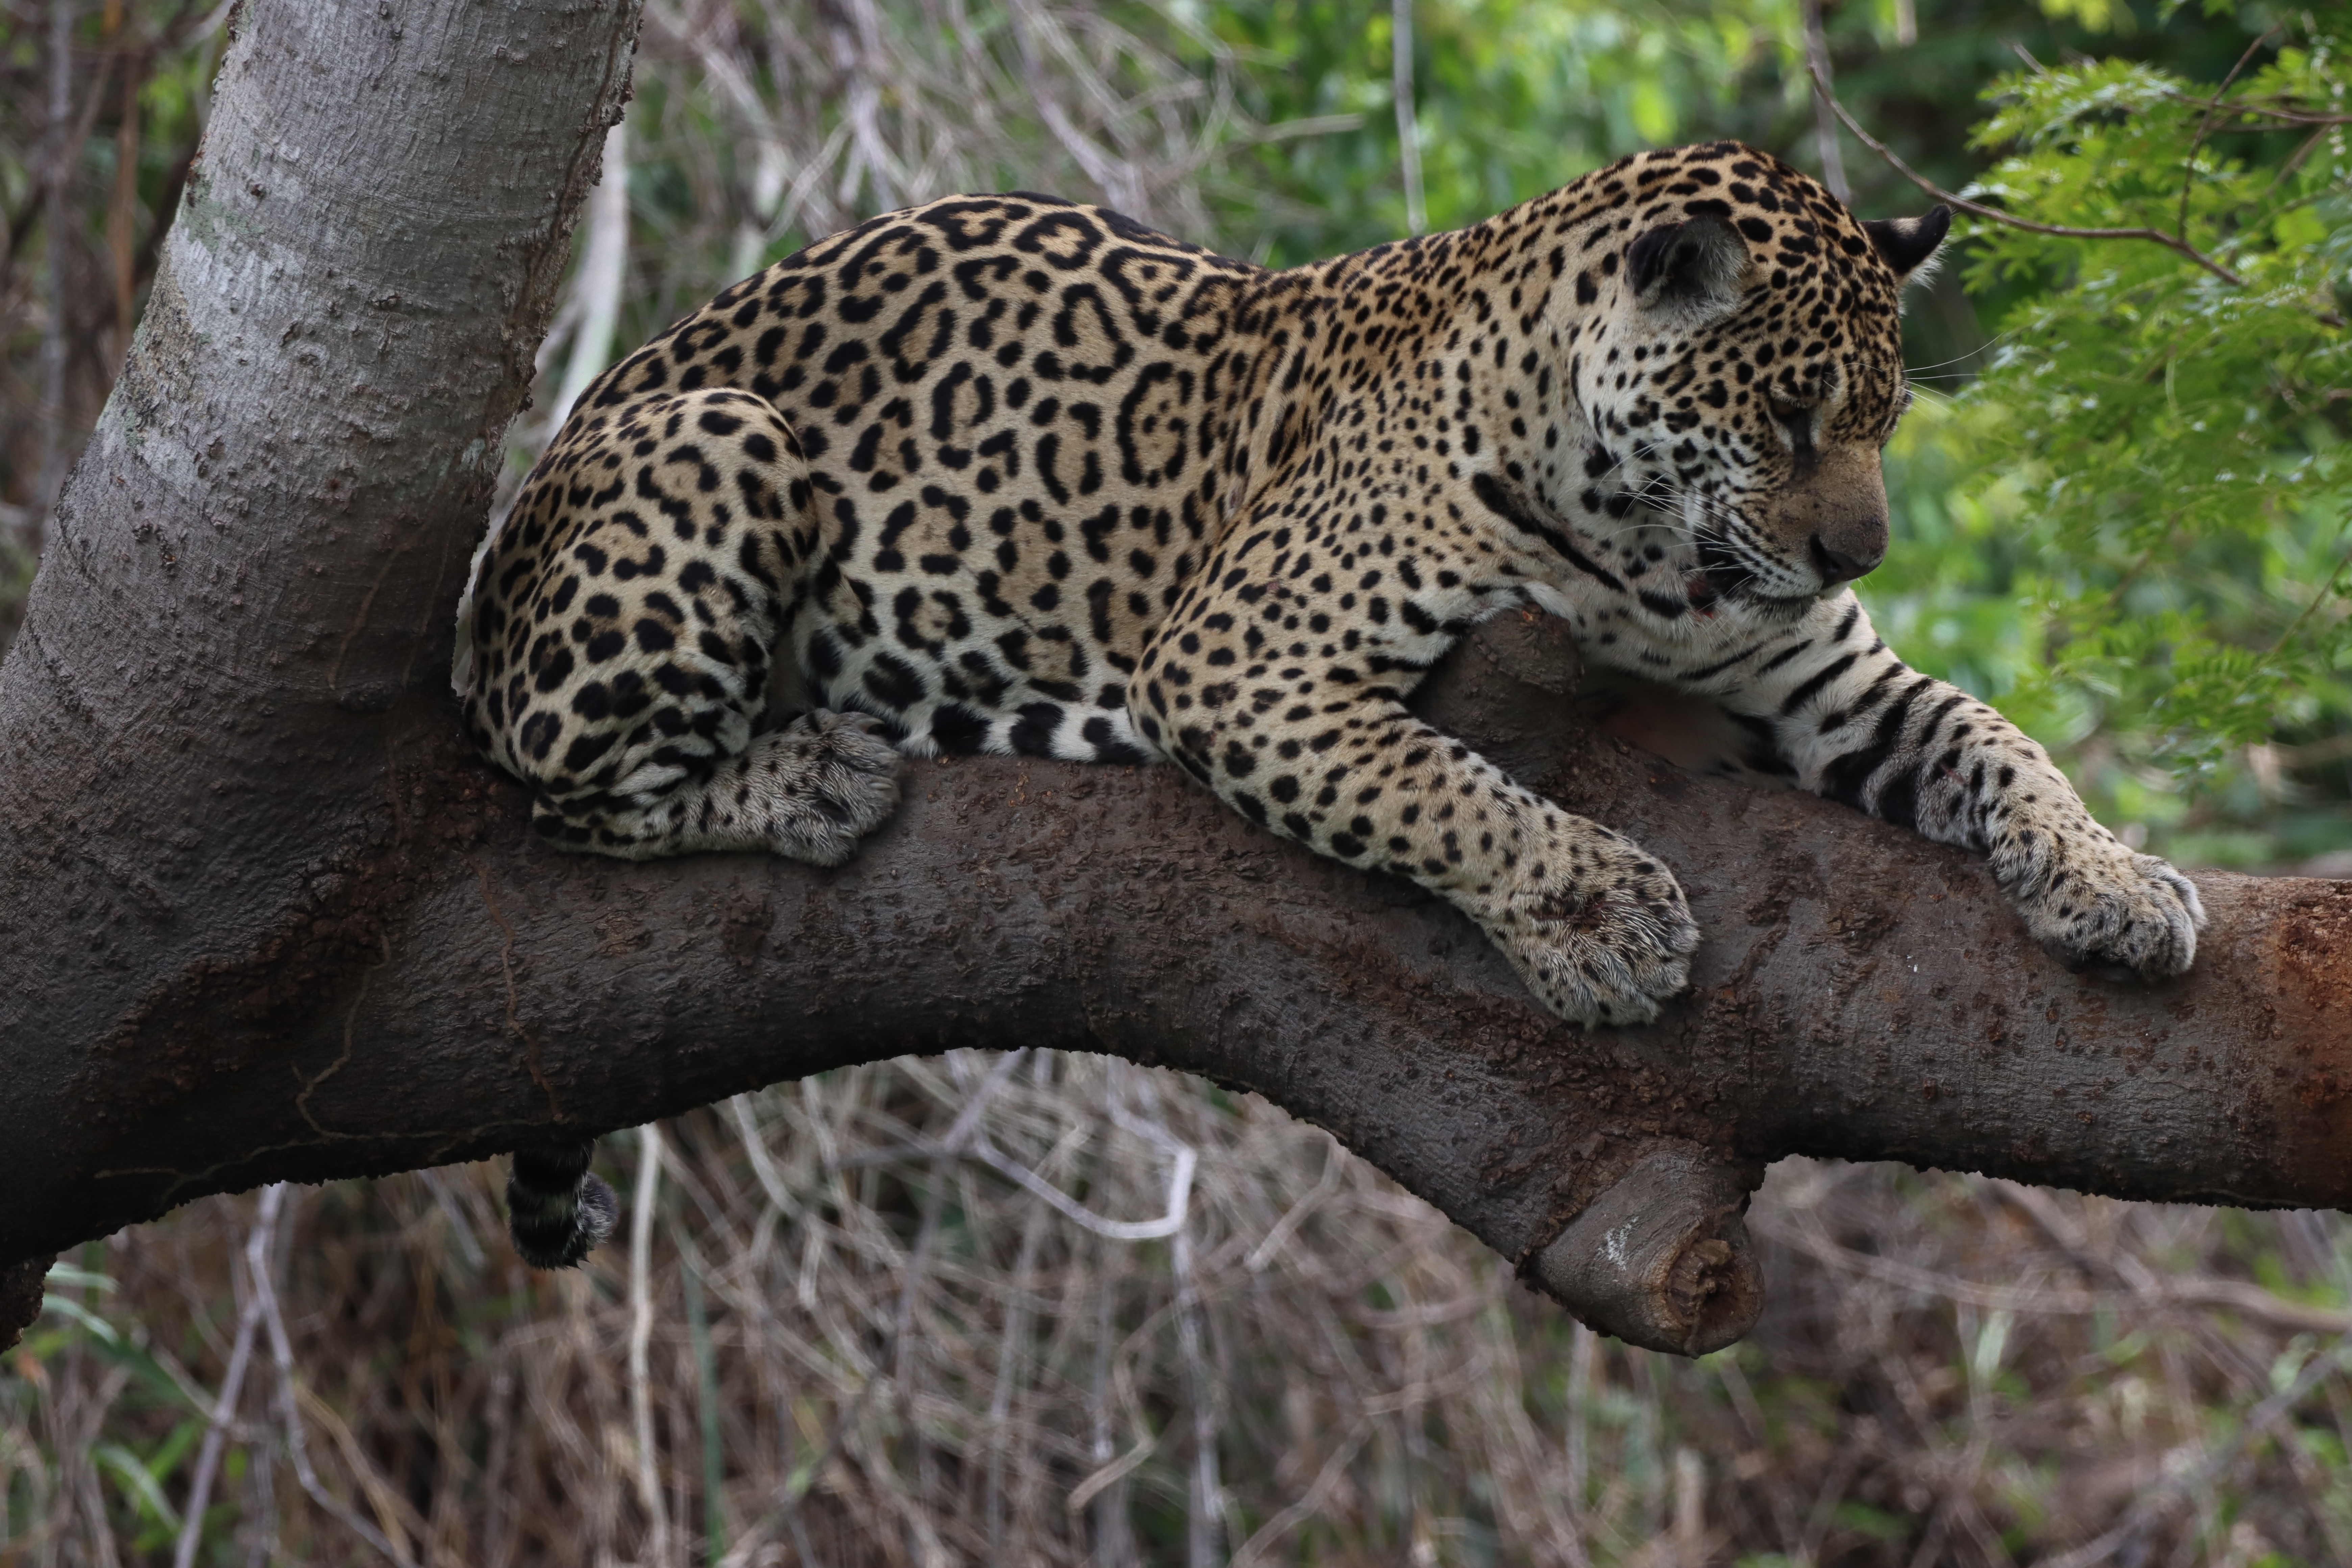
Jaguar: Medrosa